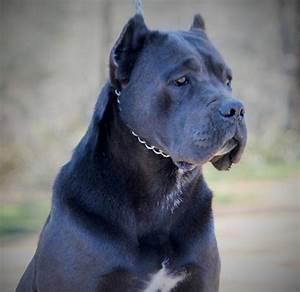
dog